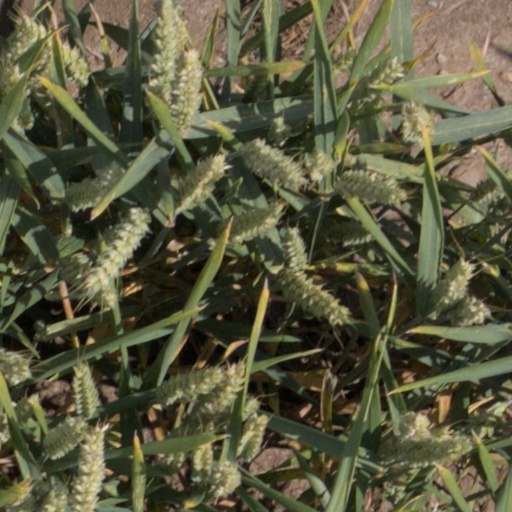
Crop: wheat